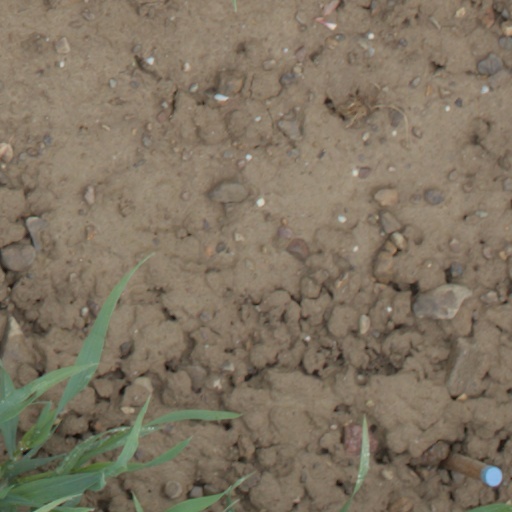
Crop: wheat